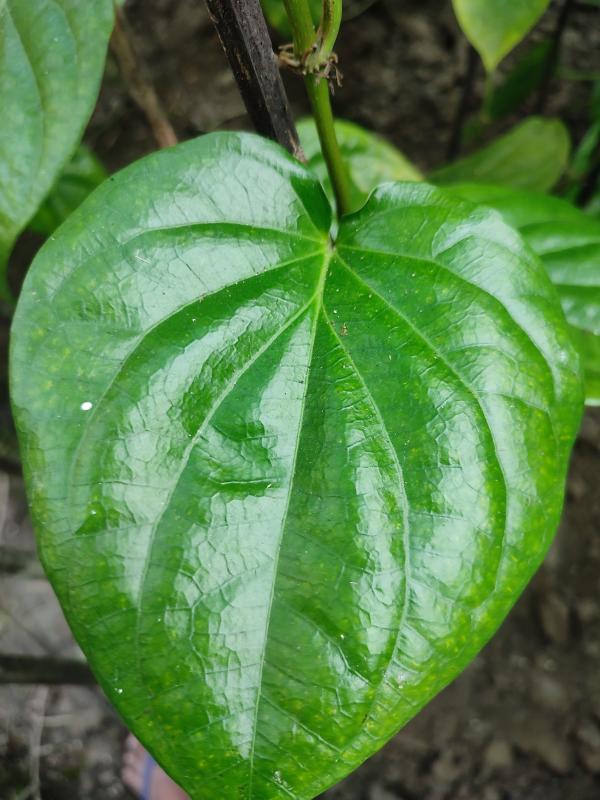
Label: Healthy_Leaf